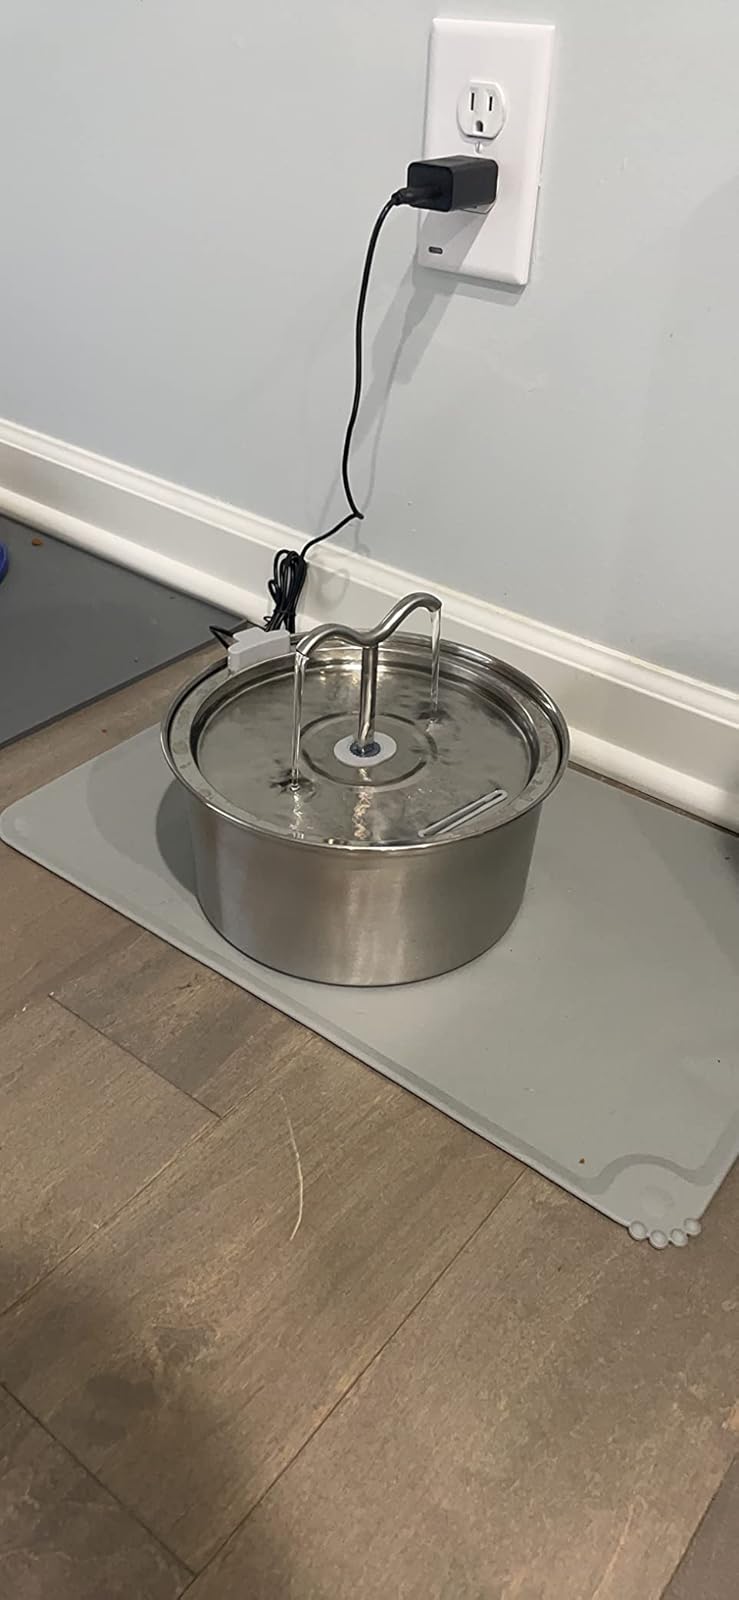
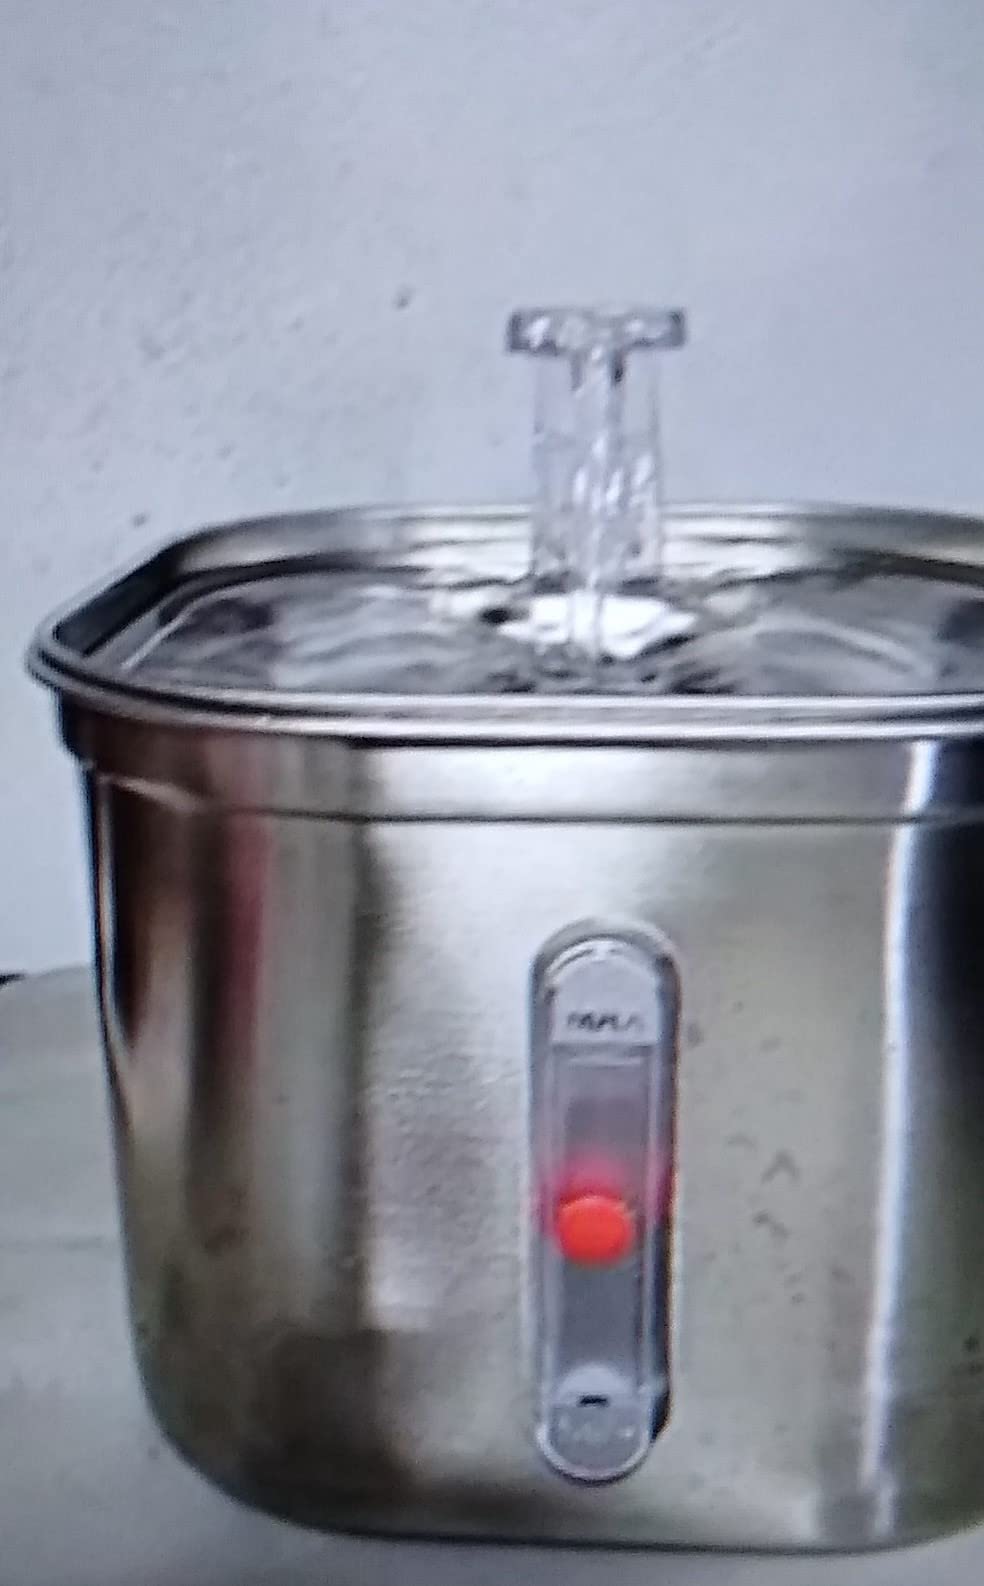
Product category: items_bowl
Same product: no